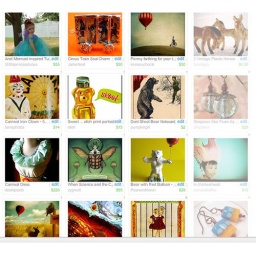
I think I need a bigger computer screen in order to gett he whole thing...hmmm